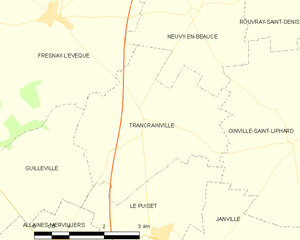
Carte de Trancrainville et des communes limitrophes.
Trancrainville est une commune française située dans le département d'Eure-et-Loir en région Centre-Val de Loire.